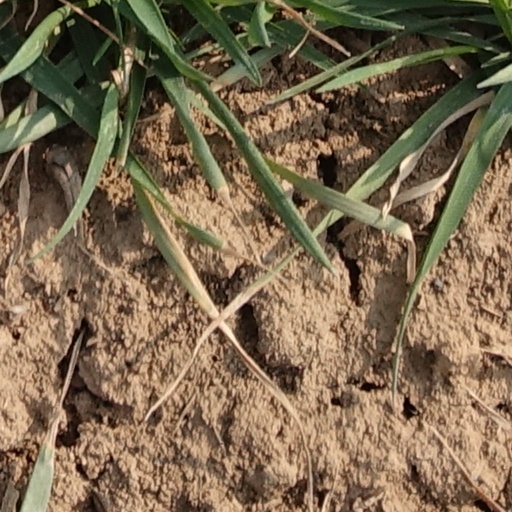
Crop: wheat